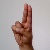
The image shows a hand gesture representing the letter 'U' in Indian Sign Language.